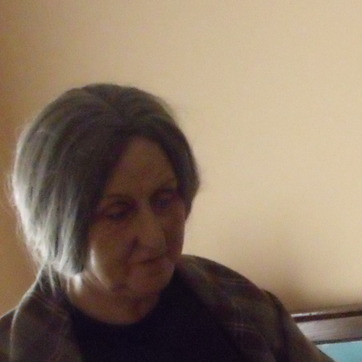
Material: hair